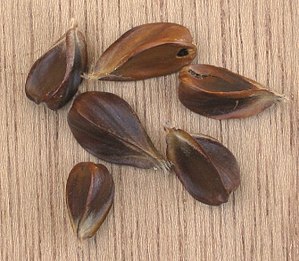
Bog (bøgens nødder)
Bøgens nødder.
Bøgens nødder, der kaldes bog, er små, trekantede nødder, som er ca. 15 mm lange og 7 mm brede. Nødderne sidder i en pigget skål, som modner 5-6 måneder efter bestøvningen, dvs. hen over efteråret. Blomstring og frøsætning er særligt rig i året efter en solrig og tør sommer, selv om det er sjældent, at træerne har kræfter til at bære to år i træk.